Calu Rivero

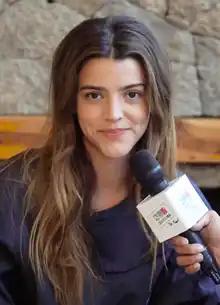
Rivero in 2018

Carla Soledad Rivero was born in Recreo, Catamarca. She is of Hispanic and Italian origin. She moved with her family to Córdoba at the age of six. Her nickname "Calu" was given by her older sister because of a character called Kalú in the Chilean telenovela "Tic tac".